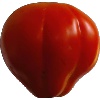
Label: Tomato 1